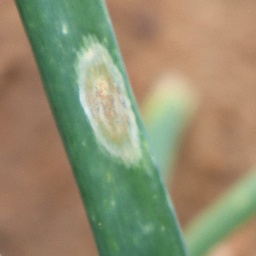
Label: purple blotch